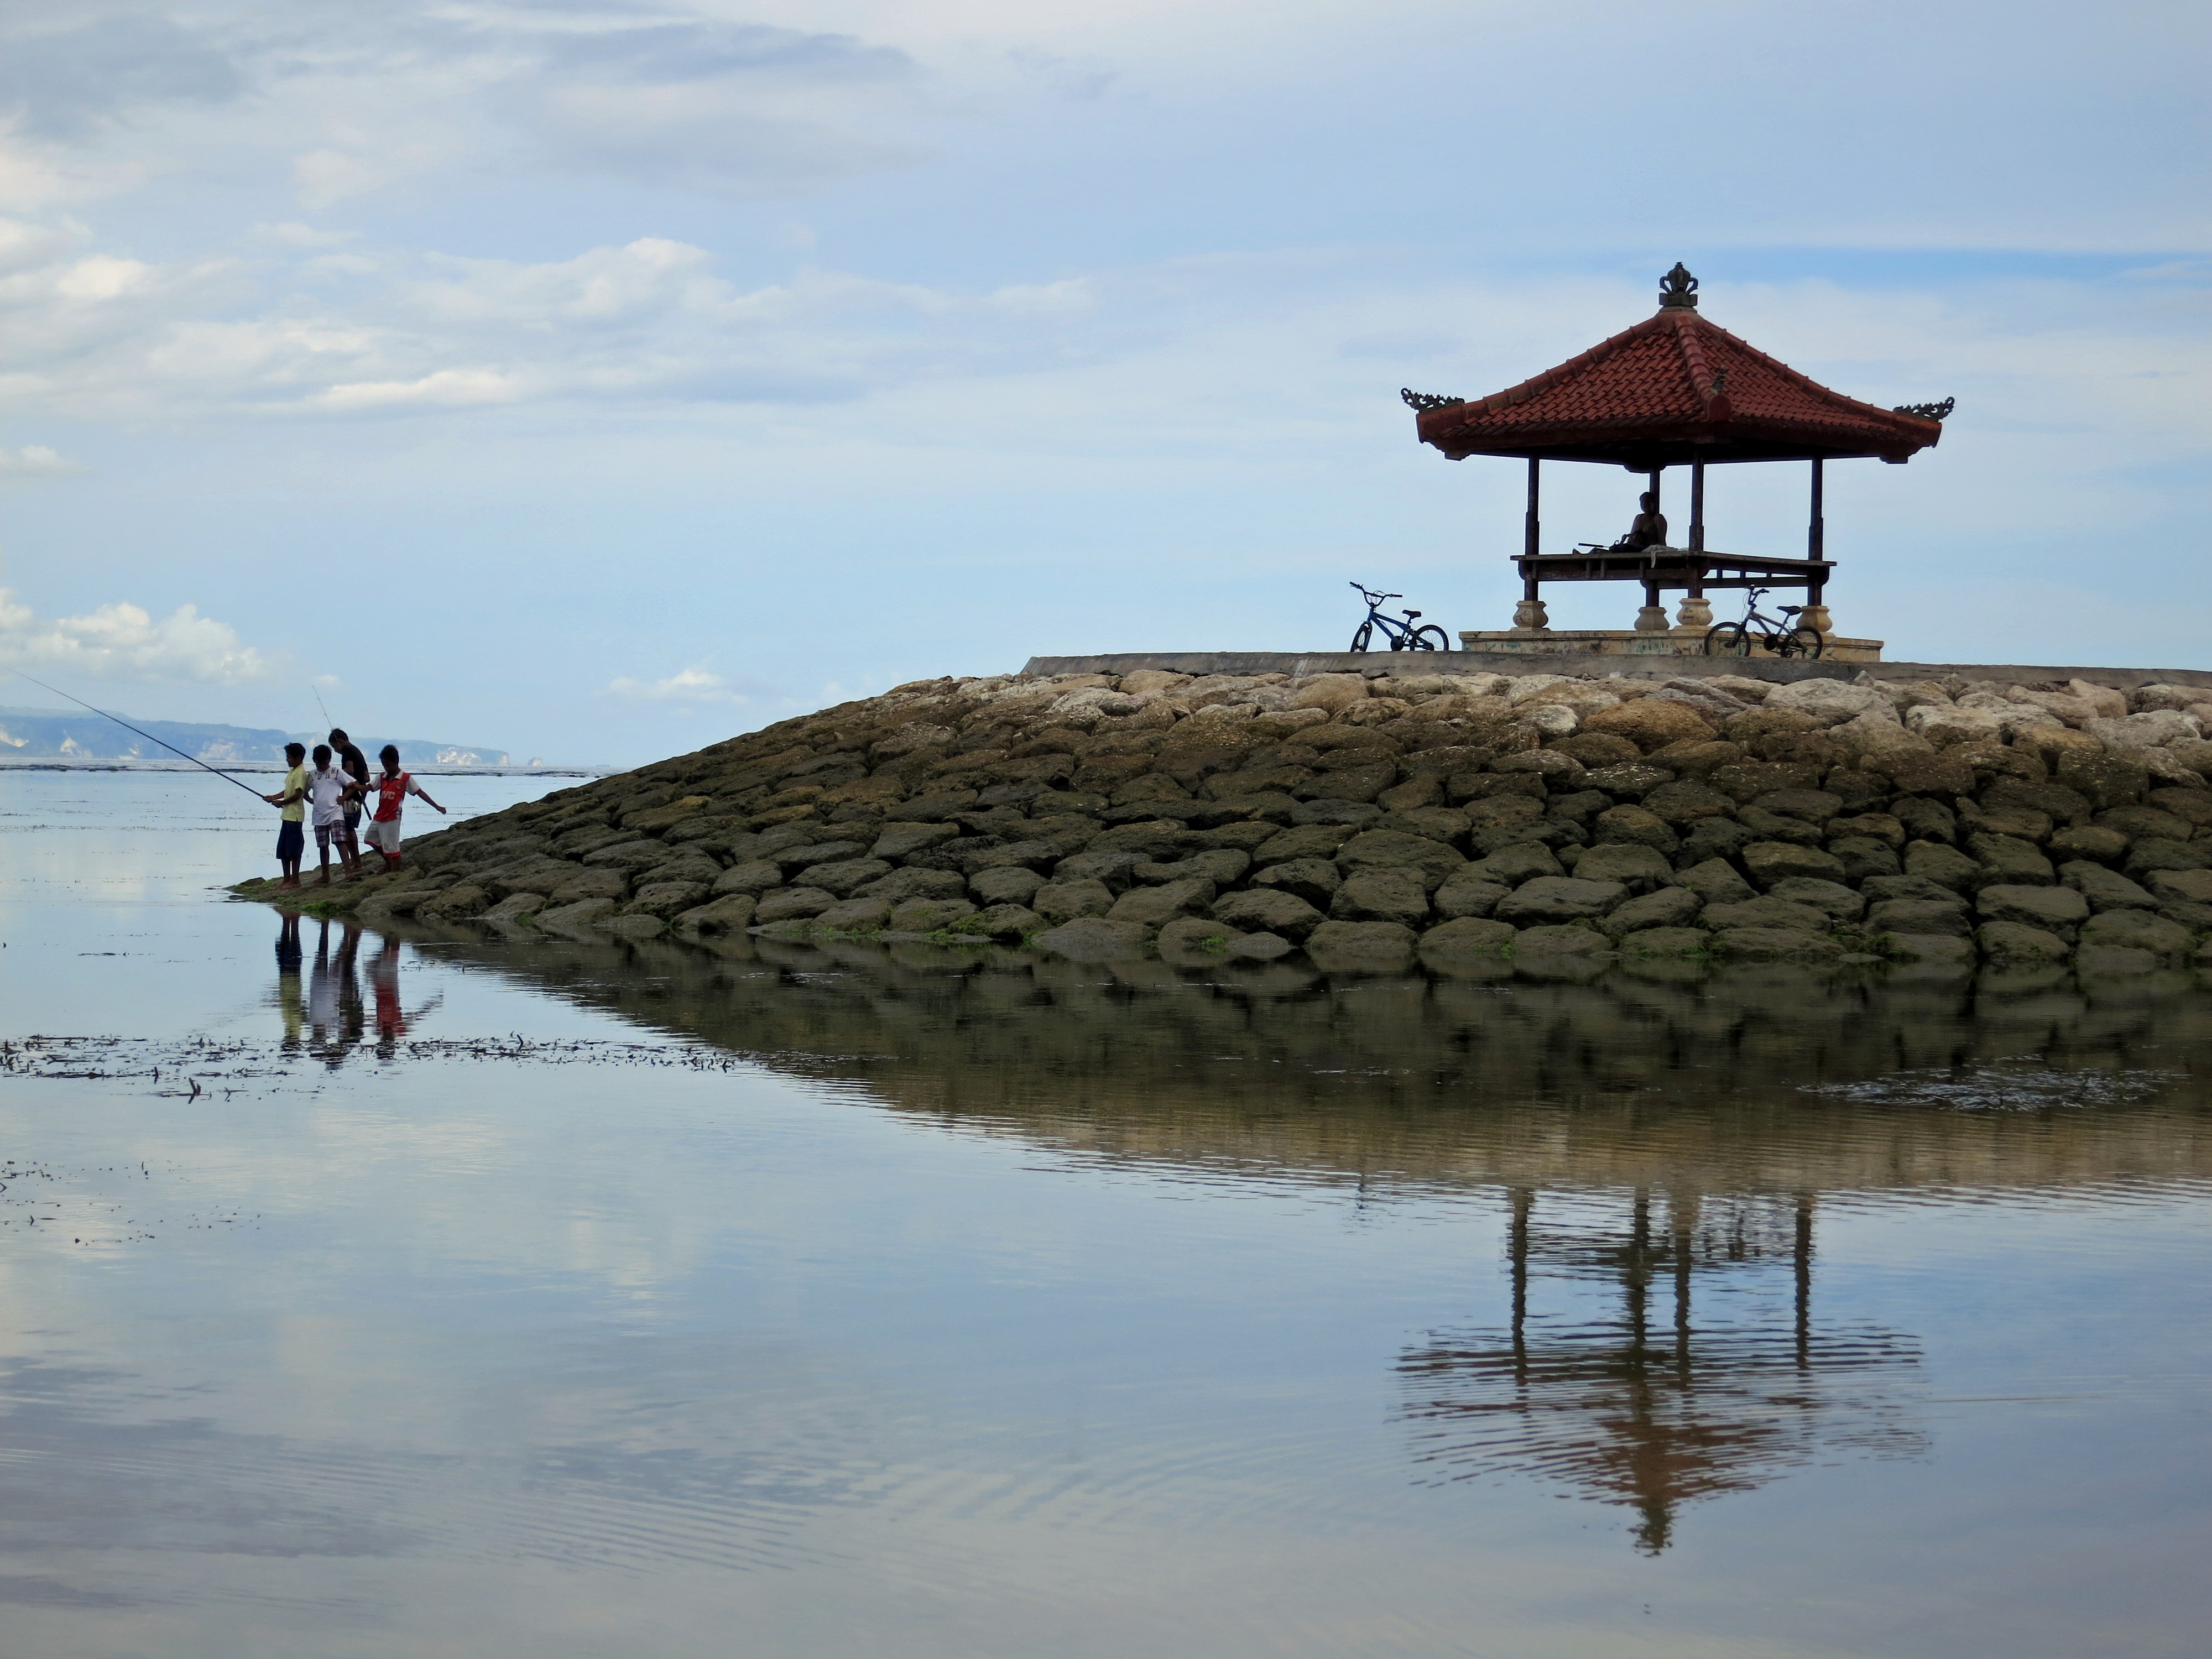
beach, sea, coast, water, nature, ocean, morning, shore, lake, travel, reflection, tower, fishing, bay, island, tourism, relaxation, indonesia, bali